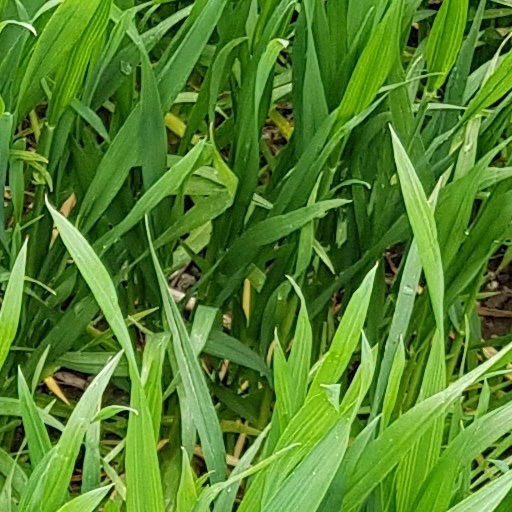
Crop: wheat